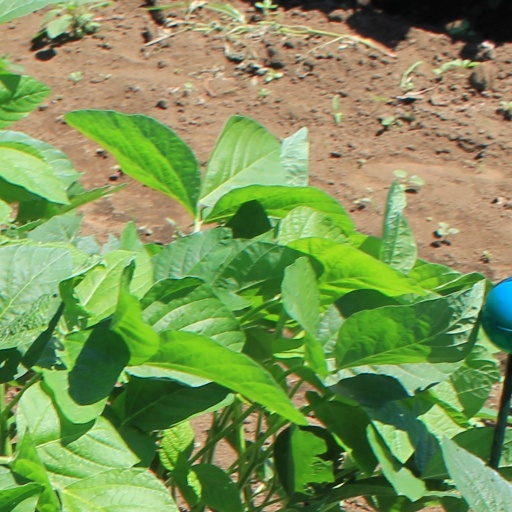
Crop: soybean